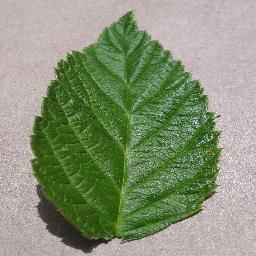
Label: Raspberry___healthy